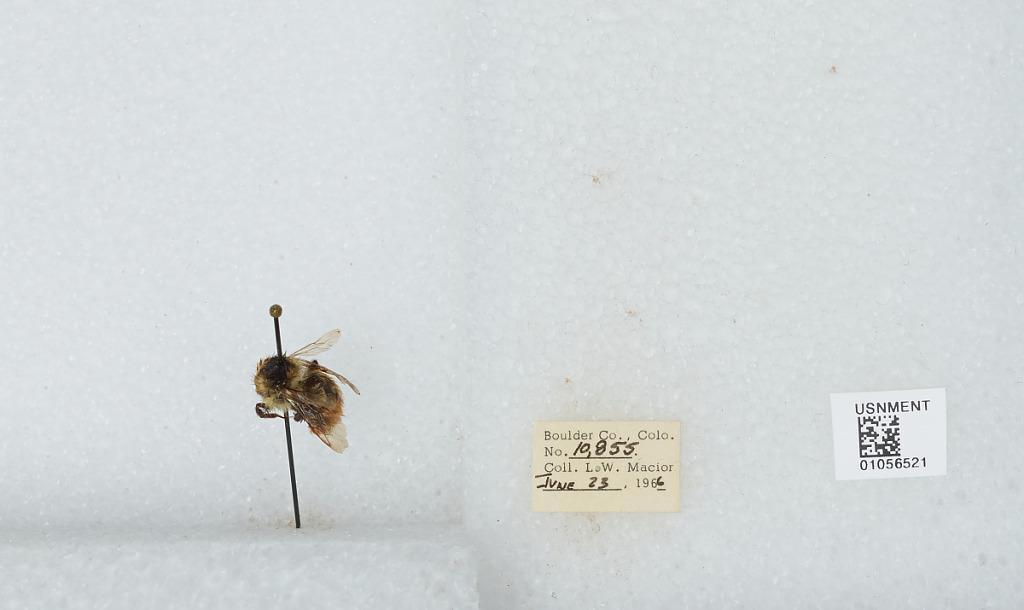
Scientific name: Bombus (Pyrobombus) bifarius Cresson
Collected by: L. Macior
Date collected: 1966-6-23
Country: United States
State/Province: Colorado
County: Boulder
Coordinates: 40.09, -105.36